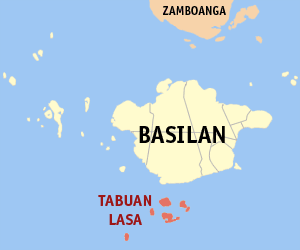
Tabuan-Lasa est la municipalité la plus méridionale de la province de Basilan, aux Philippines.